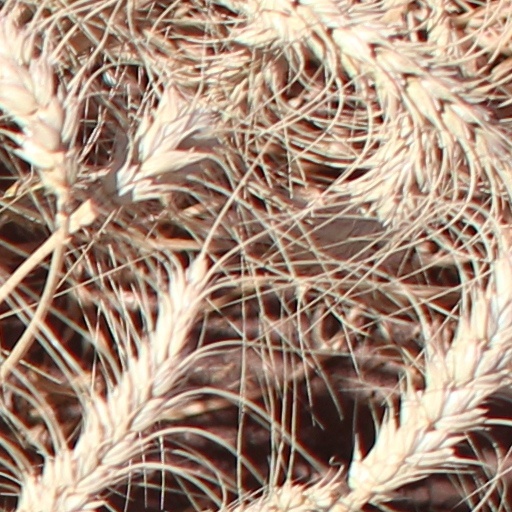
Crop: wheat